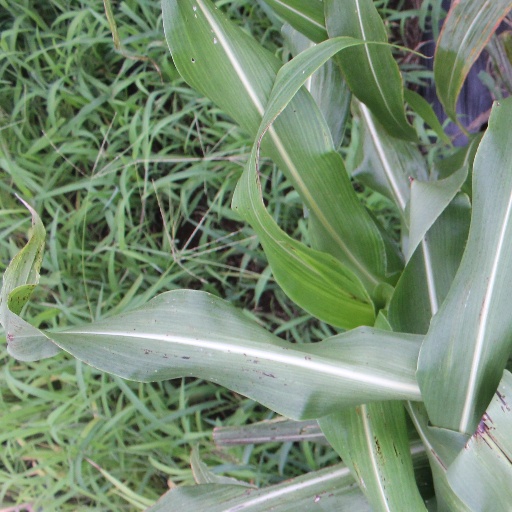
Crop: sorghum